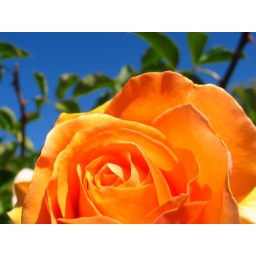
Rosa rosaceae (Rose) against a blue sky, Outside of Andronica's market at Stanford shopping center, Oct '05